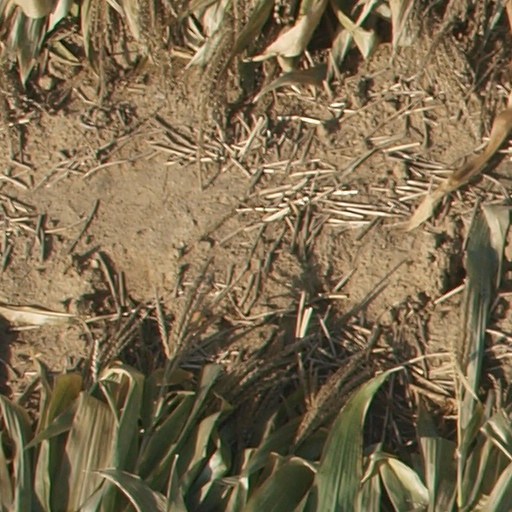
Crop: maize; corn